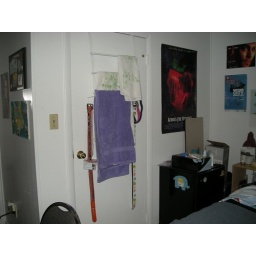
Note the distance between my bed &amp;amp; desk chair, in case the tininess of my room has not gotten across.